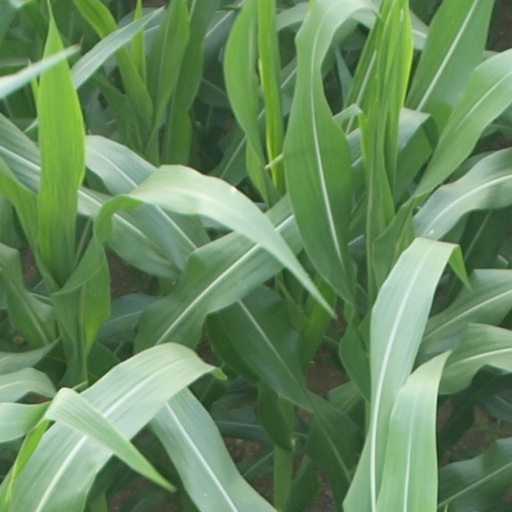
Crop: maize; corn